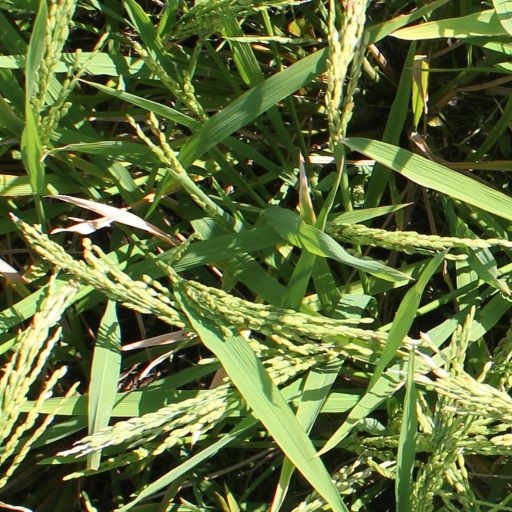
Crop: rice